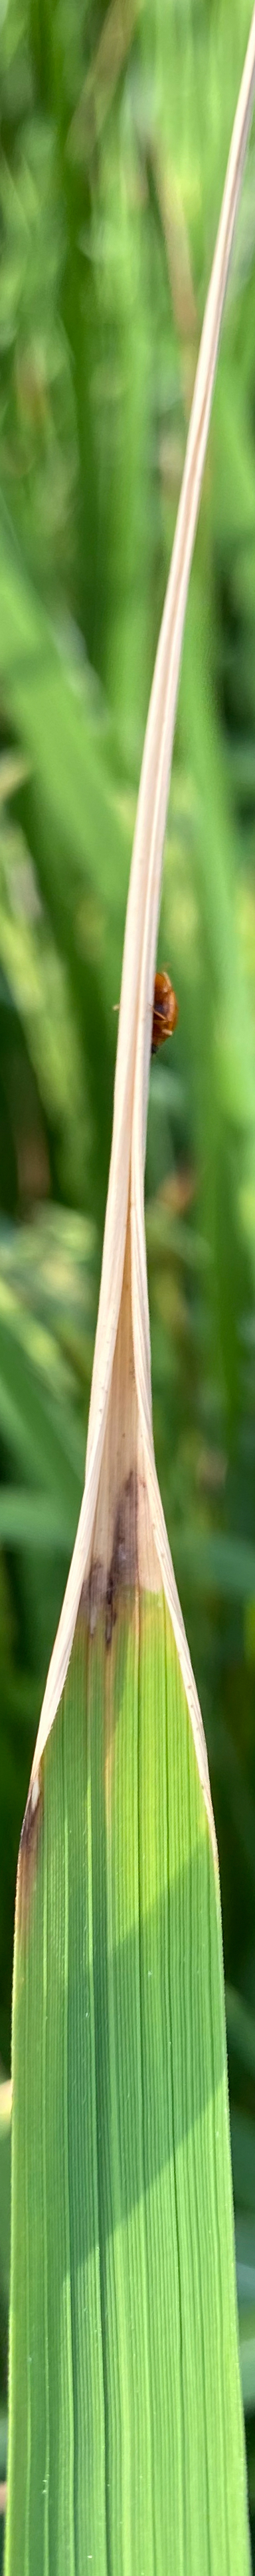
Nhãn: P